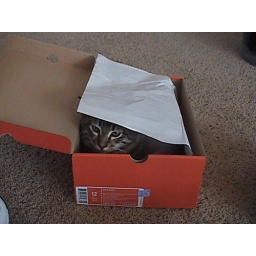
Toby, sleeping in my husband's shoe box.